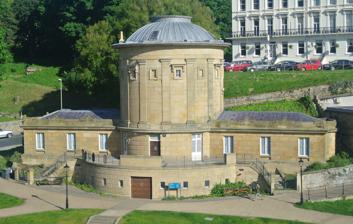
Building: Rotunda Museum
Country: United Kingdom
Year built: 1829
Museum in Scarborough, North Yorkshire, England Rotunda Museum The Rotunda Museum in North Yorkshire Established 1829 Location The Rotunda Museum, Vernon Road, Scarborough , North Yorkshire YO11 2NN Telephone : 01723 353665 Coordinates 54°16′44″N 0°23′53″W / 54.279°N 0.398°W / 54.279; -0.398 Type Geological Visitors Open Tue–Sun, 10 am–5 pm Website https://www.scarboroughmuseumstrust.com/rotunda-museum/ The Rotunda Museum is one of the oldest purpose-built museums still in use in the United Kingdom . The curved grade II* listed building was constructed in 1829 as one of the country's first purpose-built museums. Situated in the English coastal resort of Scarborough , North Yorkshire , it houses one of the foremost collections of Jurassic geology on the Yorkshire Coast . Founding The Rotunda Museum, described as the finest surviving purpose-built museum of its age in the country, was built in 1829 by Richard Hey Sharp of York, to a design suggested by William Smith , the "Father of English Geology". Smith's pioneering work established that geological strata could be identified and correlated using the fossils they contain. Smith came to Scarborough after his release from debtors' prison. The dramatic Jurassic coastline of Yorkshire offered him an area of geological richness. Sir John Johnstone became Smith's patron and employed him as his land steward at Hackness . Johnstone was president of the Scarborough Philosophical Society, which raised the money to build the Rotunda and consulted Smith as to the museum's design. Still in his twenties, Sir John was an intellectual leader in Scarborough in the 1820s and a staunch supporter of Smith and his ideas. He donated the Hackness stone of which the Rotunda Museum is built. Smith had seen a rotunda in London and instructed the architect, Richard Sharp of York, to follow that design. The Rotunda Museum was built to Smith's design suggestion and the original display of fossils illustrated his ideas. The fossils and rocks were arranged in the order in which they occurred, with the youngest in the cases at the top and the oldest at the bottom. The order around the walls reflected the order of rocks on the Yorkshire coast. A section of the rocks on the coast was drawn around the inside of the dome of the building by Smiths nephew, another geologist, John Phillips . The two wings were added to the building in 1860. William Smith Collection With over 5,500 fossils and 3,000 minerals, the strengths of the Scarborough collection are numerous type specimens, which were the first of their kind ever to be described, and one of the finest collections of Middle Jurassic fossil plants in the country. The collection also includes a large selection of Cretaceous fossils from the Speeton Clay and the Chalk, a wide variety of Upper and Lower Jurassic specimens, specimens from the Ice Age such as mammoth teeth and fossils from the Kirkdale Cave and a pristine Carboniferous plant collection. The whole collection was catalogued and conserved in 2007 and the more spectacular specimens are now on display in the refurbished Rotunda Museum. These give a taste of the quality and range of the fossils and minerals that have been found along Yorkshire's Dinosaur Coast which stretches from Redcar in the north to Flamborough in the south. Refurbishment The Rotunda Museum before refurbishment Scarborough Borough Council's plans to return the institution to its original role as a geological showcase were supported by a £1.8 million grant from  the Heritage Lottery Fund (HLF), as well as funds from the European Regional Development Fund and over £1.5 million raised from private and corporate sources. Supported by English Heritage , the project was designed to make the museum a gateway to the area's Dinosaur Coast and included creating a new entrance and installing a lift to improve disabled access. It was also intended to act as a tribute to the Rotunda's designer, William Smith. William Anelay Limited was contracted to carry out essential external stonemasonry repairs and to cover the existing dome roof with a new lead covering. The contract included the demolition of some internal walls and the building of an extension to the front of the property. This  provided a new entrance  area, offices and toilet facilities and allows access from the path to the building at basement level. The existing spiral staircase was removed and stored, and a new one installed allowing for a lift shaft in the centre. The museum was closed during the restoration and refurbishment period and reopened in May 2008. A set of unique glass display cabinets has been put back in the museum after undergoing restoration. The cabinets date back to 1850 and were designed to showcase the work of Smith. They were removed from the upper gallery and have now been cleaned, restored and repaired where necessary. Tim Phelps and his team of specialists based near Knaresborough carried out the work. The cabinets now display items such as a model of George Cayley 's original flying machine and an early steam car model by Sir Edward Harland . Lower tiers house artifacts such as fossils, rock samples and minerals. Shell is the biggest corporate donor and is the title sponsor of the Shell Geology Now! gallery. This area of the museum  looks at current geological and environmental research "bringing it to life for visitors to this unique museum". It reopened on Friday 9 May 2008 following a two-year refurbishment costing £4.4 million. The museum was renamed The Rotunda – The William Smith Museum of Geology. References